Run (2004 film)

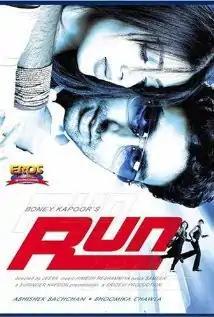
Theatrical release poster

Run is a 2004 Indian Hindi-language romantic action film directed and photographed by Jeeva. It stars Abhishek Bachchan and Bhumika Chawla. It is a remake of a 2002 Tamil film of the same name for which Jeeva worked as a cinematographer. The film was produced by Boney Kapoor and Sridevi under the banner Sridevi Productions.